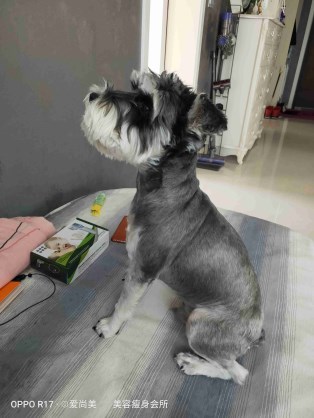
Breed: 2342-n000102-miniature_schnauzer